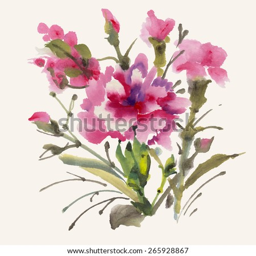
watercolor flowers isolated on a white background .